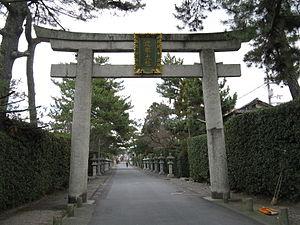
Le Takebe-taisha est un sanctuaire shinto situé à Ōtsu, préfecture de Shiga au Japon. Le sanctuaire est aussi connu au Japon sous le nom 建部神社.